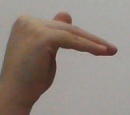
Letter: khaa